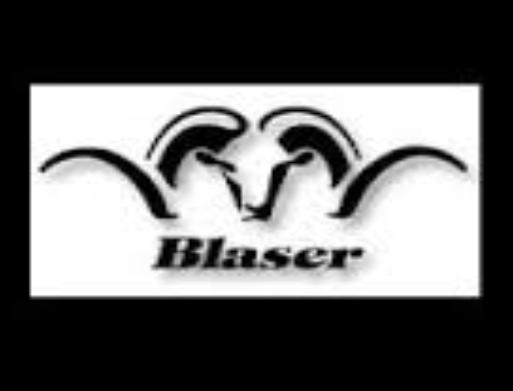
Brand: Blaser
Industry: Necessities